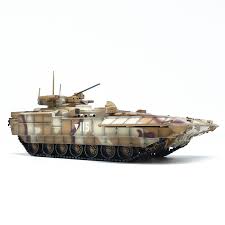
Label: BMP-T15